Tobacco packaging warning messages

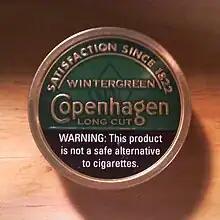
A can of Copenhagen with a warning label

All cigarette packaging sold in the Philippines are required to display a government warning label. The warnings include: